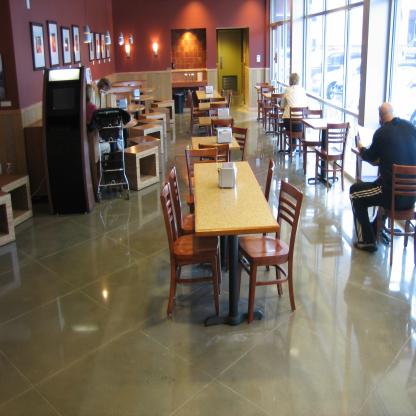
Scene: Indoor